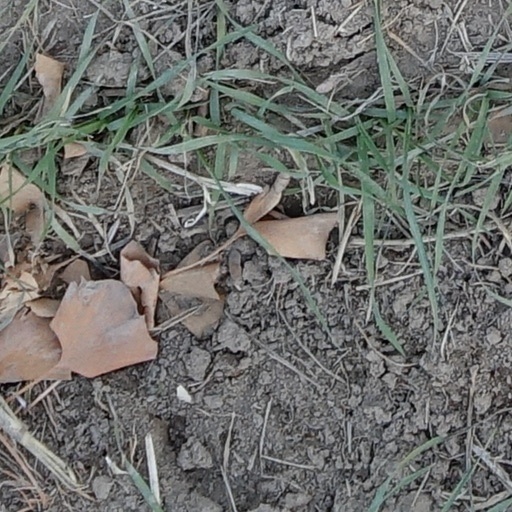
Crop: wheat